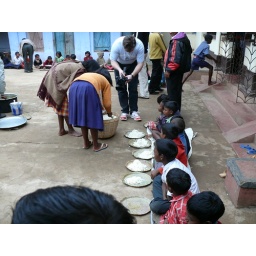
Our Home in Katikund - Jharkhand, during the mid-day meal, elder boys and girls help in serving the food.